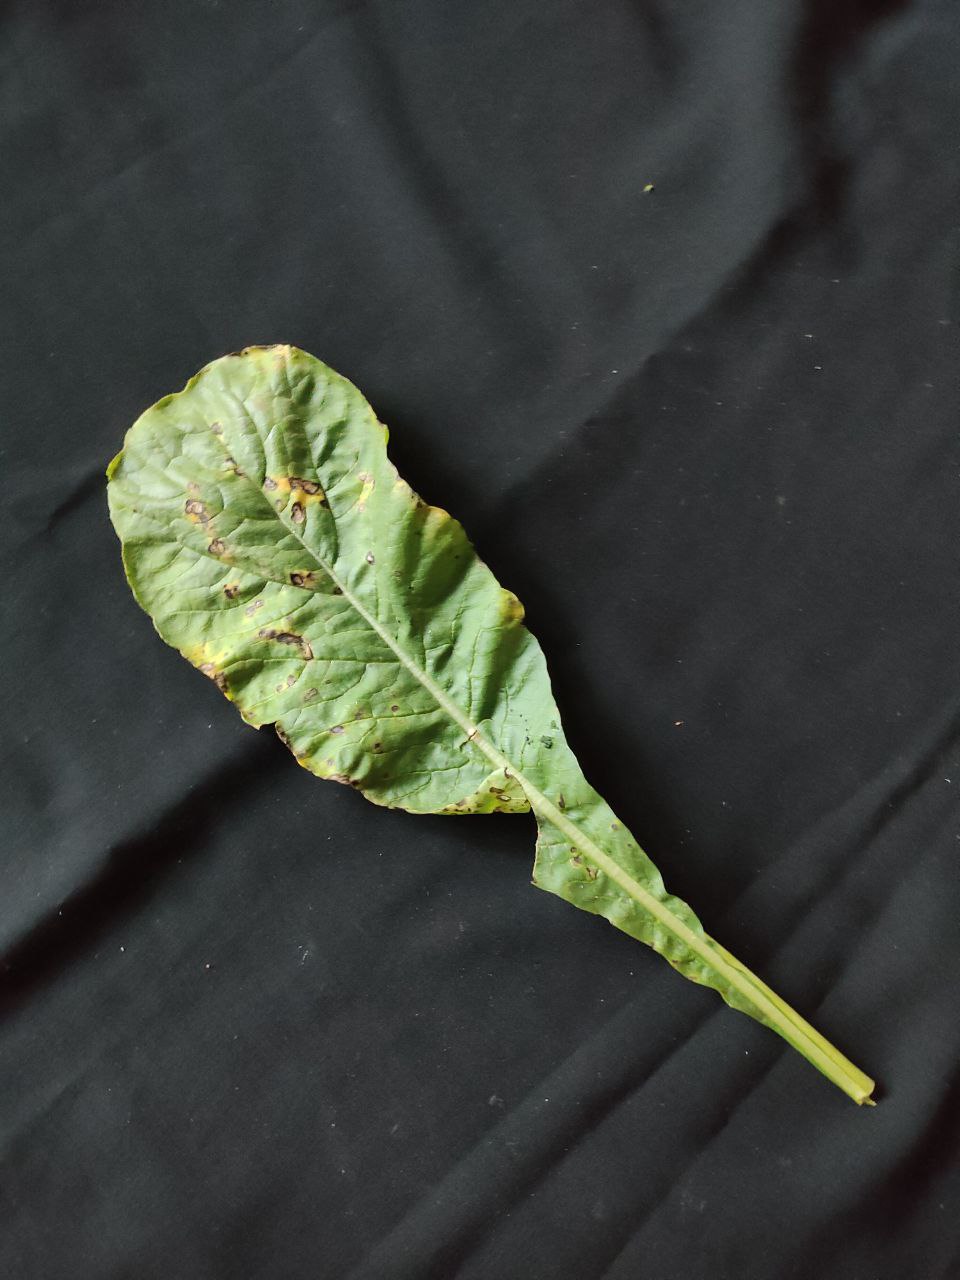
Label: Black leaf spot